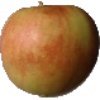
Label: Apple Red 2